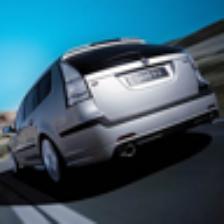
Label: NonHuman